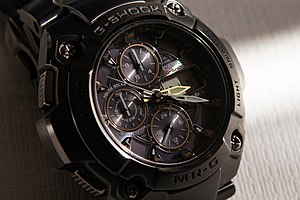
Casio g-shock
Casio G-SHOCK MR-G The G MRG-7100BJ-1AJF
Casio G-Shock er navnet på en række herreure fra producenten Casio. Urene er udviklet til at kunne holde til hårde slag og ned til -20 °C.